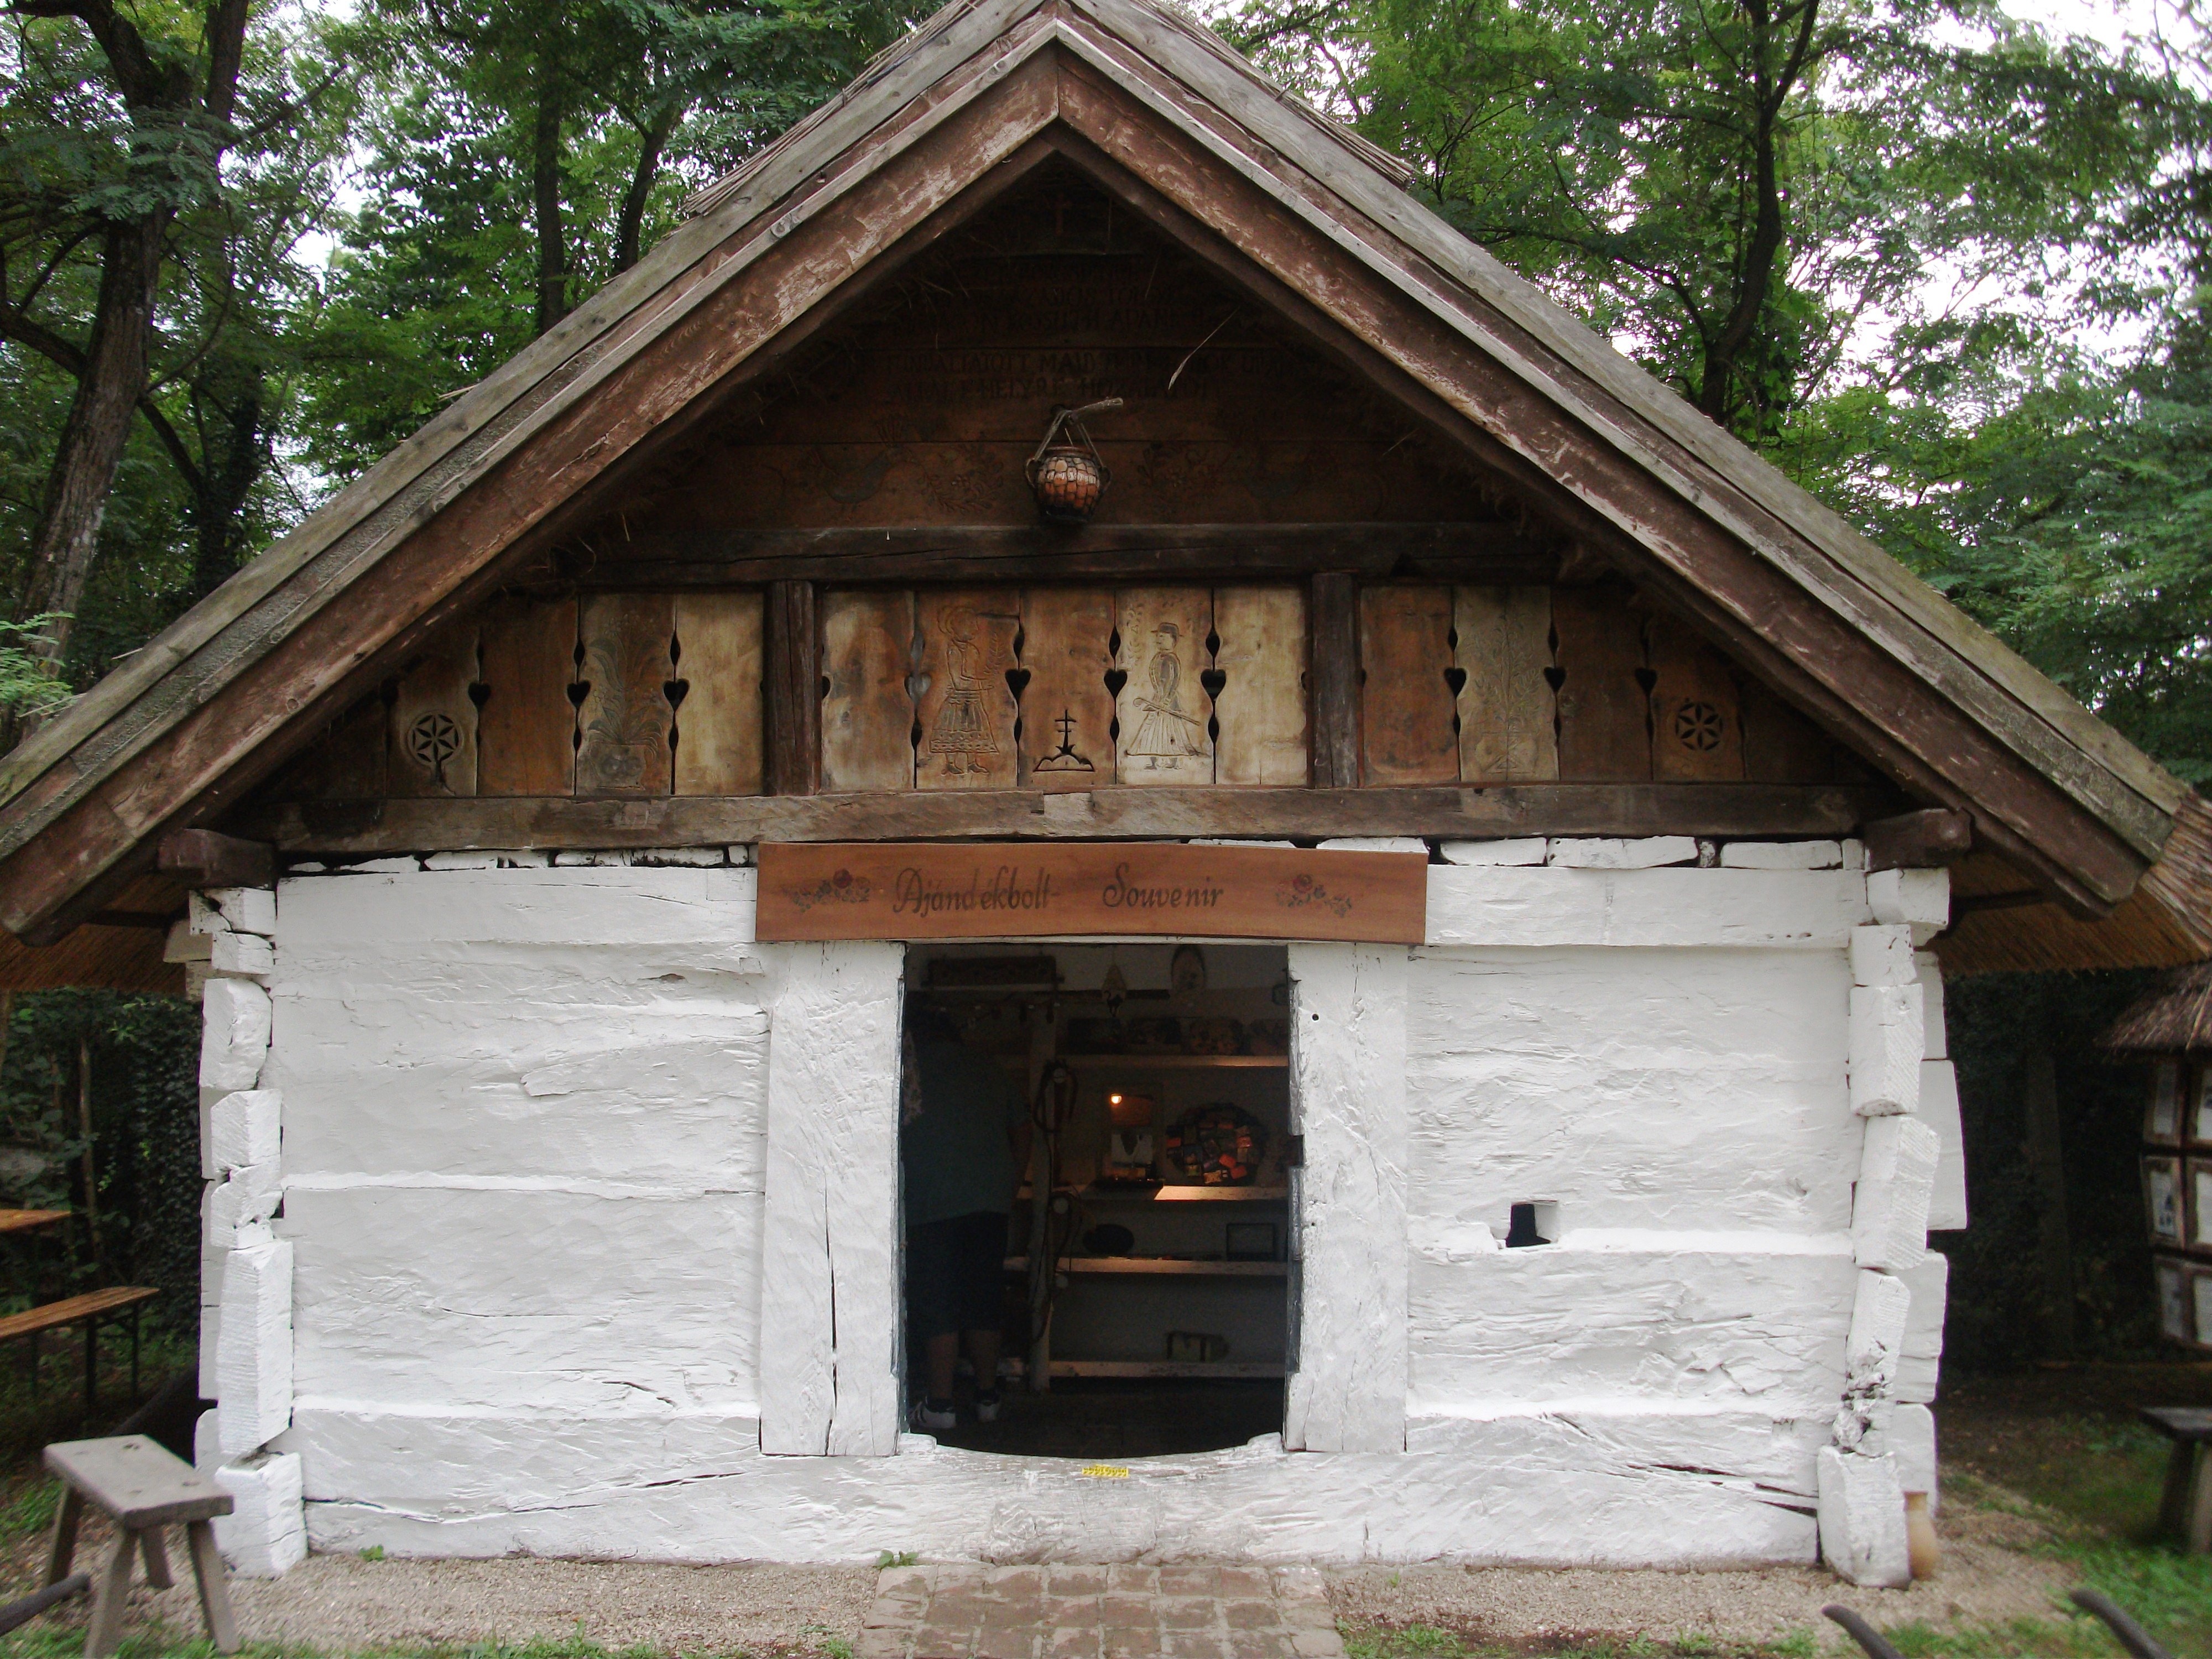
wood, house, building, barn, home, shed, rustic, hut, shack, cottage, property, chapel, old house, farmhouse, barns, outhouse, log cabin, historically, fachwerkhaus, truss, old farmhouse, outdoor structure